Merryl Tisch

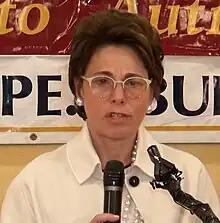
Tisch speaks at the annual Shema Kolainu legislative breakfast in 2015

Merryl H. Tisch is currently the Chairman of the SUNY Board of Trustees, and the former Chancellor of the New York State Board of Regents. She is the wife of James S. Tisch, an heir to the Loews Corporation. In November 2015, she stepped down from her role after nearly 20 years on the board.